History of Somalia

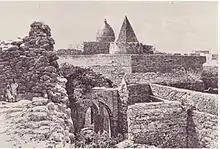
Engraving of the 13th century Fakr ad-Din Mosque built by Fakr ad-Din, the first Sultan of the Sultanate of Mogadishu.

The Sultanate of Mogadishu's first dynasty was established by Abubakr bin Fakhr ad-Din. This ruling house was succeeded by different dynasties like the Qahtani, Hilwaani and eventually the Muzaffar dynasty and remained a powerful regional trading city-state, being the first to make use of the gold mines in Sofala. Eventually at the end of the 16th century the Muzaffarid dynasty allied themselves to the Somali Ajuran Empire For many years, Mogadishu stood as the pre-eminent city in the بلاد البربر, "Bilad-al-Barbar" ("Land of the Berbers"), which was the medieval Arab term for the Somali coast. Following his visit to the city, the 12th century Syrian historian Yaqut al-Hamawi wrote that it was inhabited by "Berbers", the ancestors of the modern Somalis.